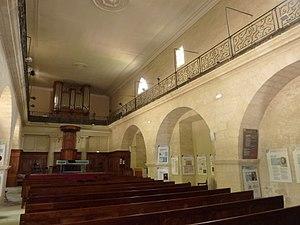
Temple protestant, Uzès